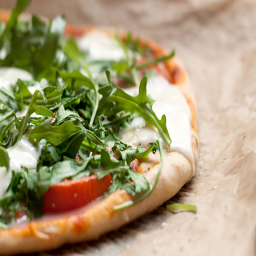
Closeup of a pizza covered in tomatoes, cheese and greens.
Side view of a personal pizza with lettuce and tomatoes.
A whole pizza with greens on top of it.
a close up of a pizza on a surface
A cheese and tomato pizza topped with greens.